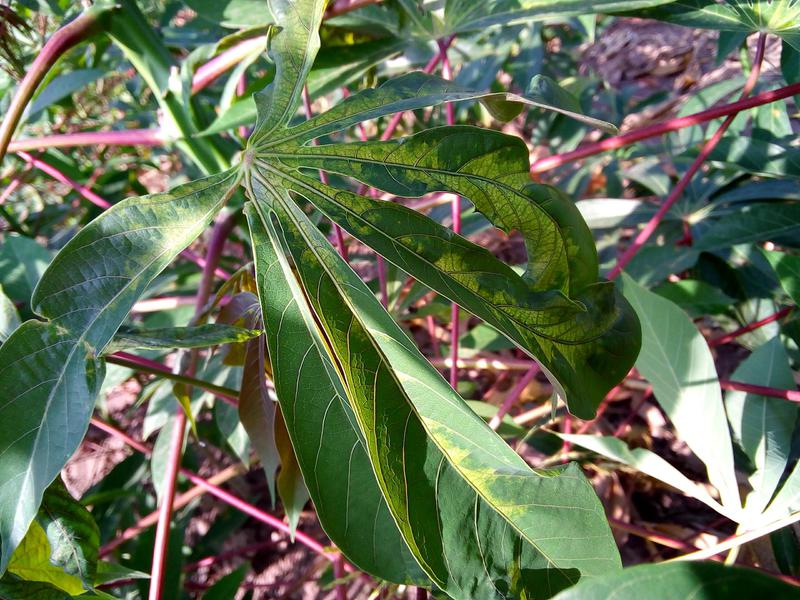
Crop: cassava
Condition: mosaic_disease